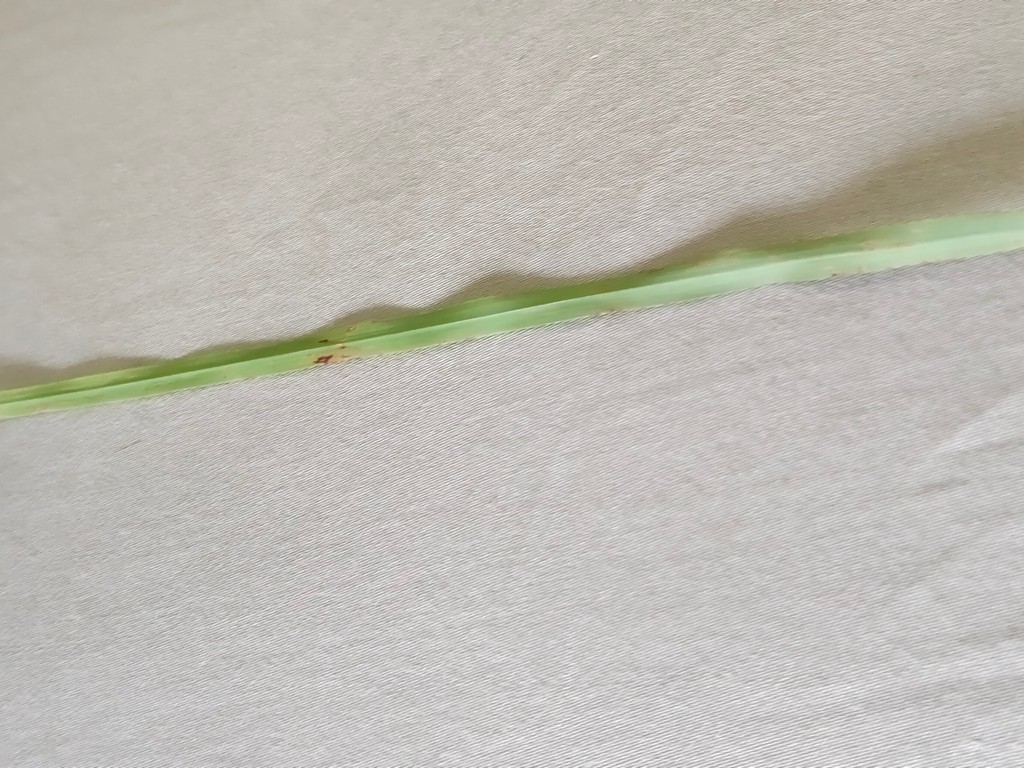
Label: Unhealthy